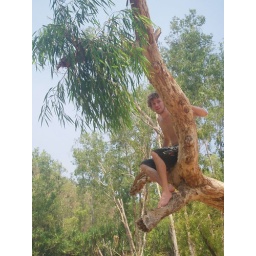
this is as close to the water as im getting. &amp;quot;i think monkey boy must run in the family&amp;quot;.